Jennifer Hyman

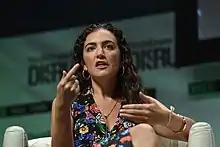
Hyman (2015)

Jennifer Hyman is an American businesswoman who the co-founder and chief executive officer (CEO) of Rent the Runway, a company focused on the renting of high-end clothing and accessories.